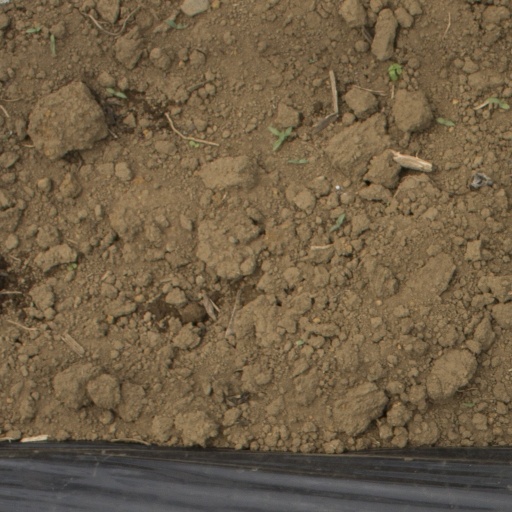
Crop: Jerusalem artichoke